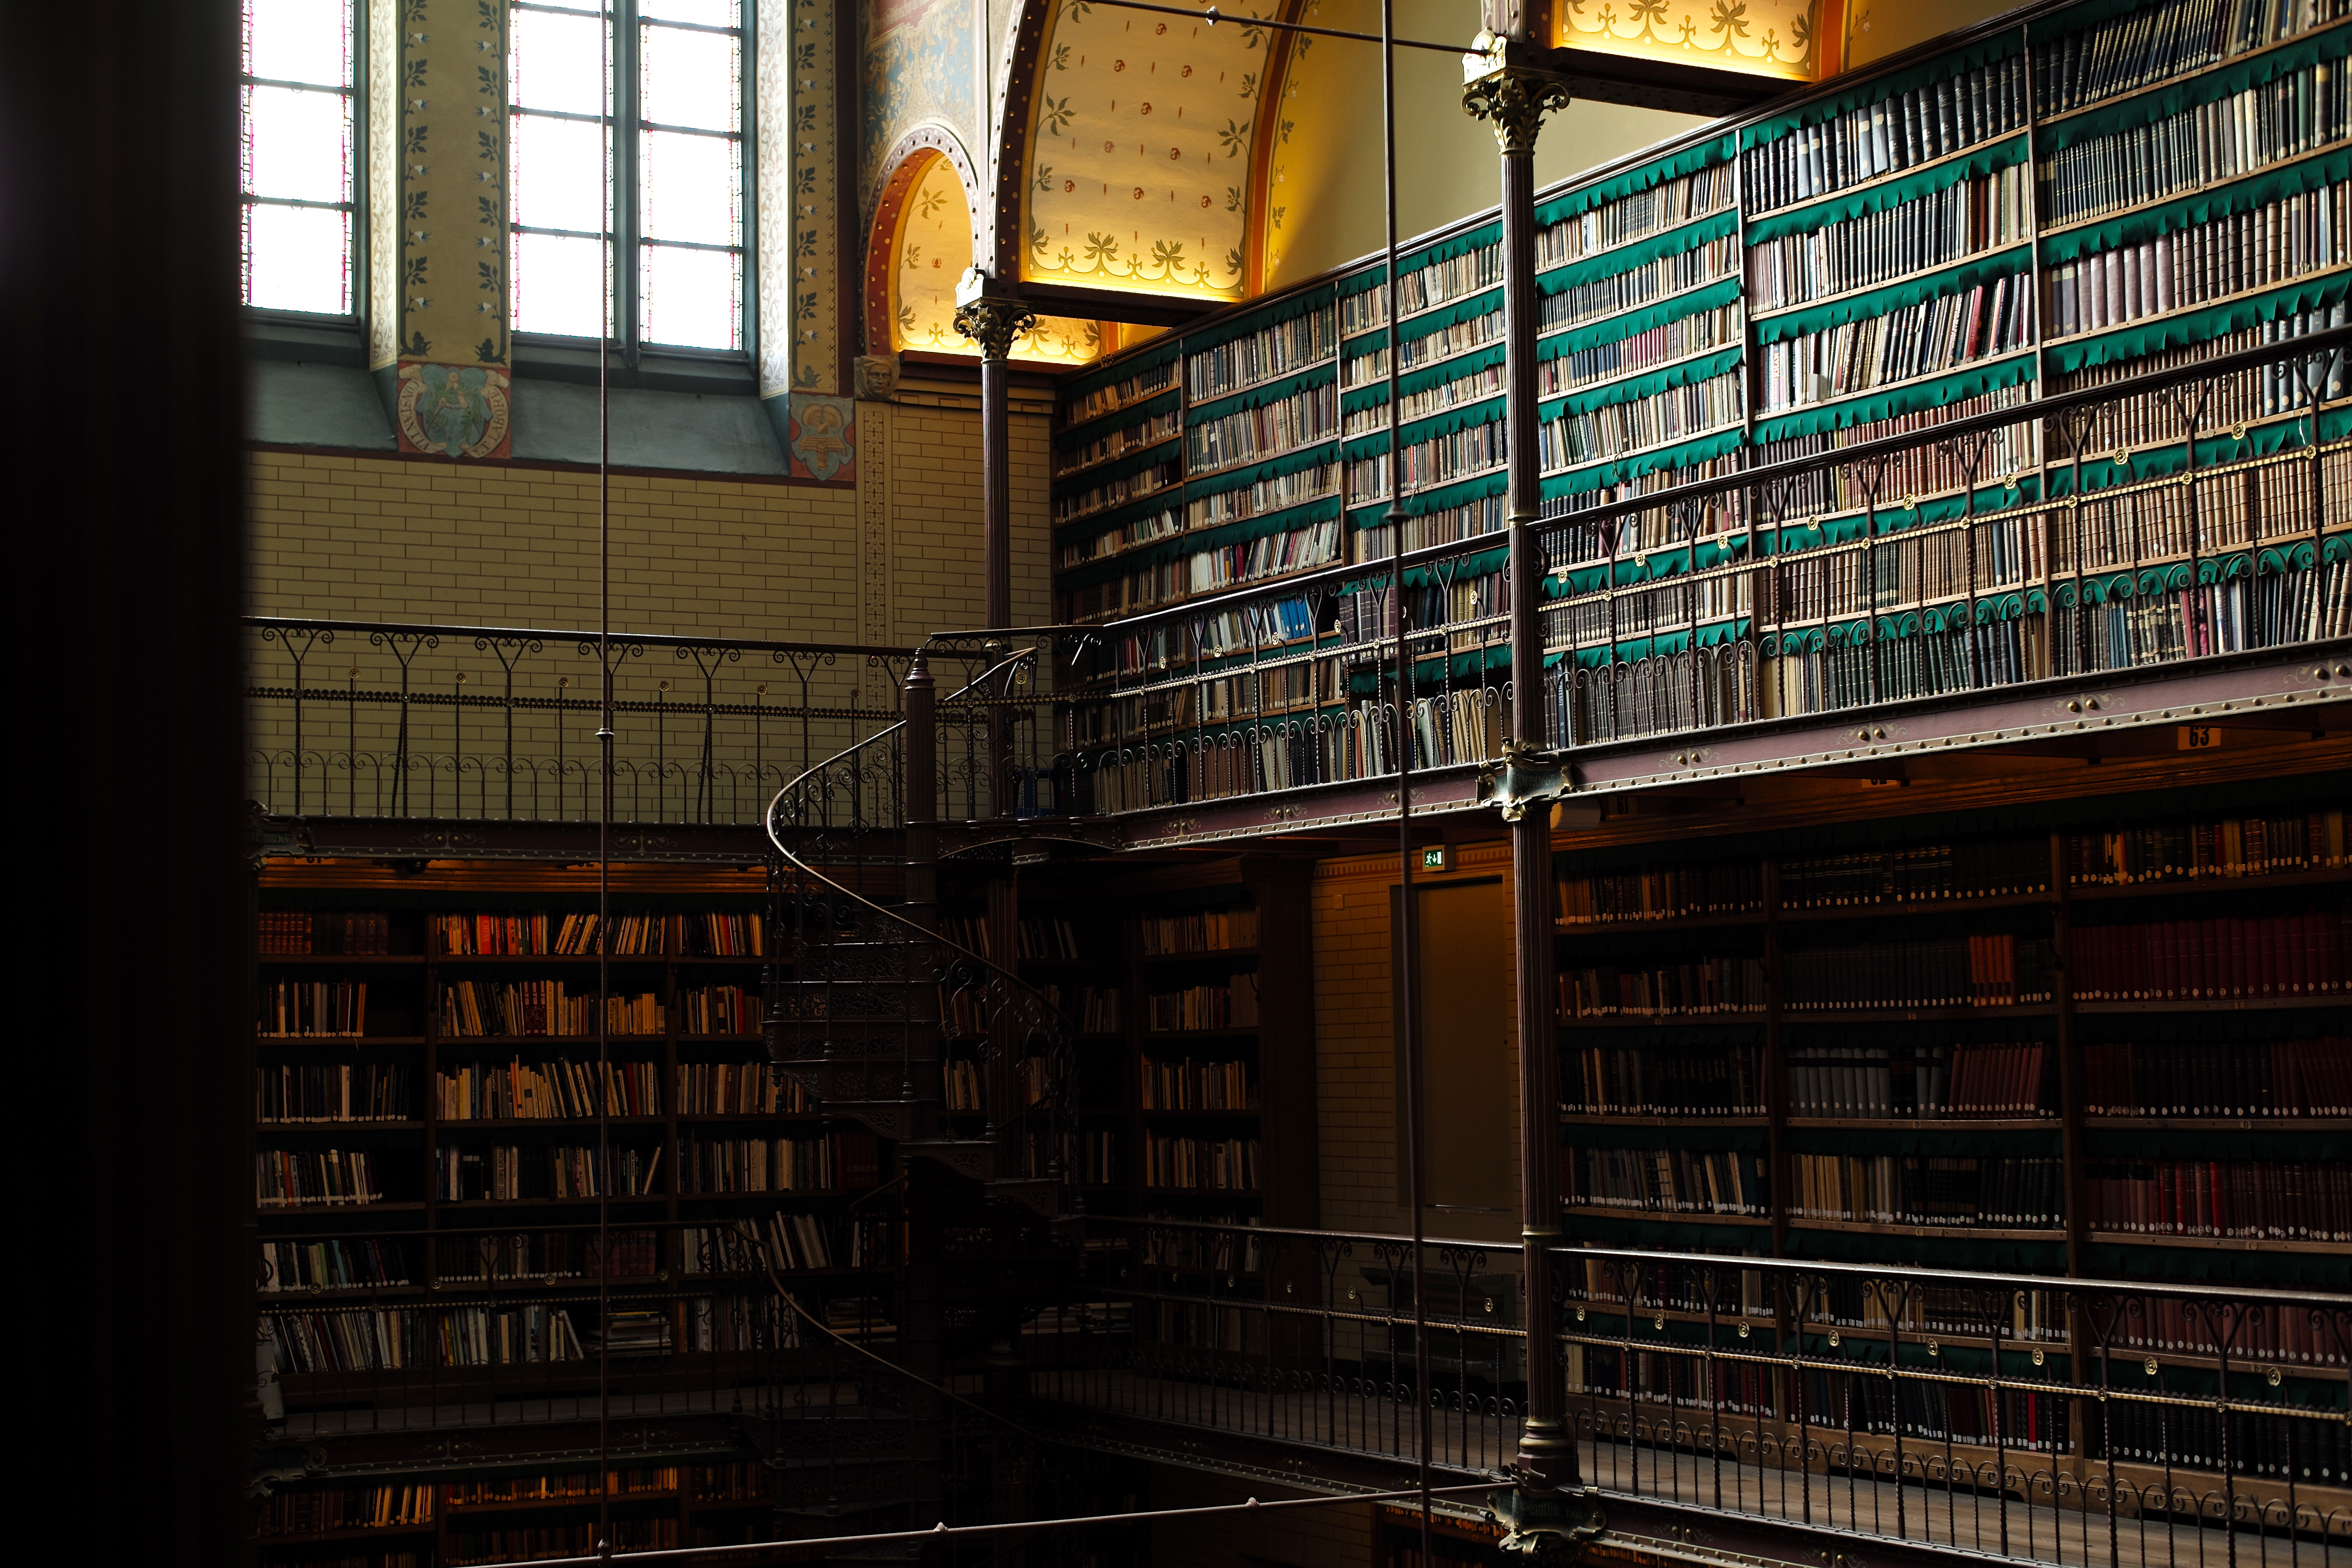
light, architecture, wood, window, building, wall, travel, europe, museum, facade, industry, brick, interior design, holland, amsterdam, netherlands, study, library, books, shelves, rijksmuseum, leicam, summilux50f14, typ240, stacks, urban area, window covering